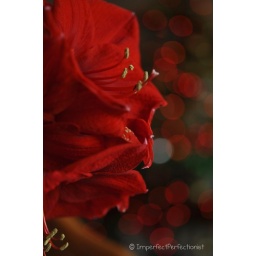
Oh wow, look at you now: flowers in the window